Clayton-Marsh Creek-Greenville Fault

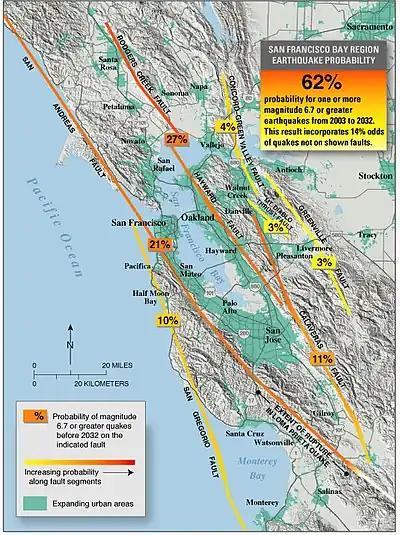
Earthquake probability map associated with different faults in the Bay Area.

The 5.8 magnitude 1980 Livermore earthquake occurred on this fault. The fault creeps at a rate of at 2 mm/year. The predicted probability of a major earthquake on this fault within the next 30 years is relatively low, at 3%, compared to nearby faults such as the Hayward Fault.